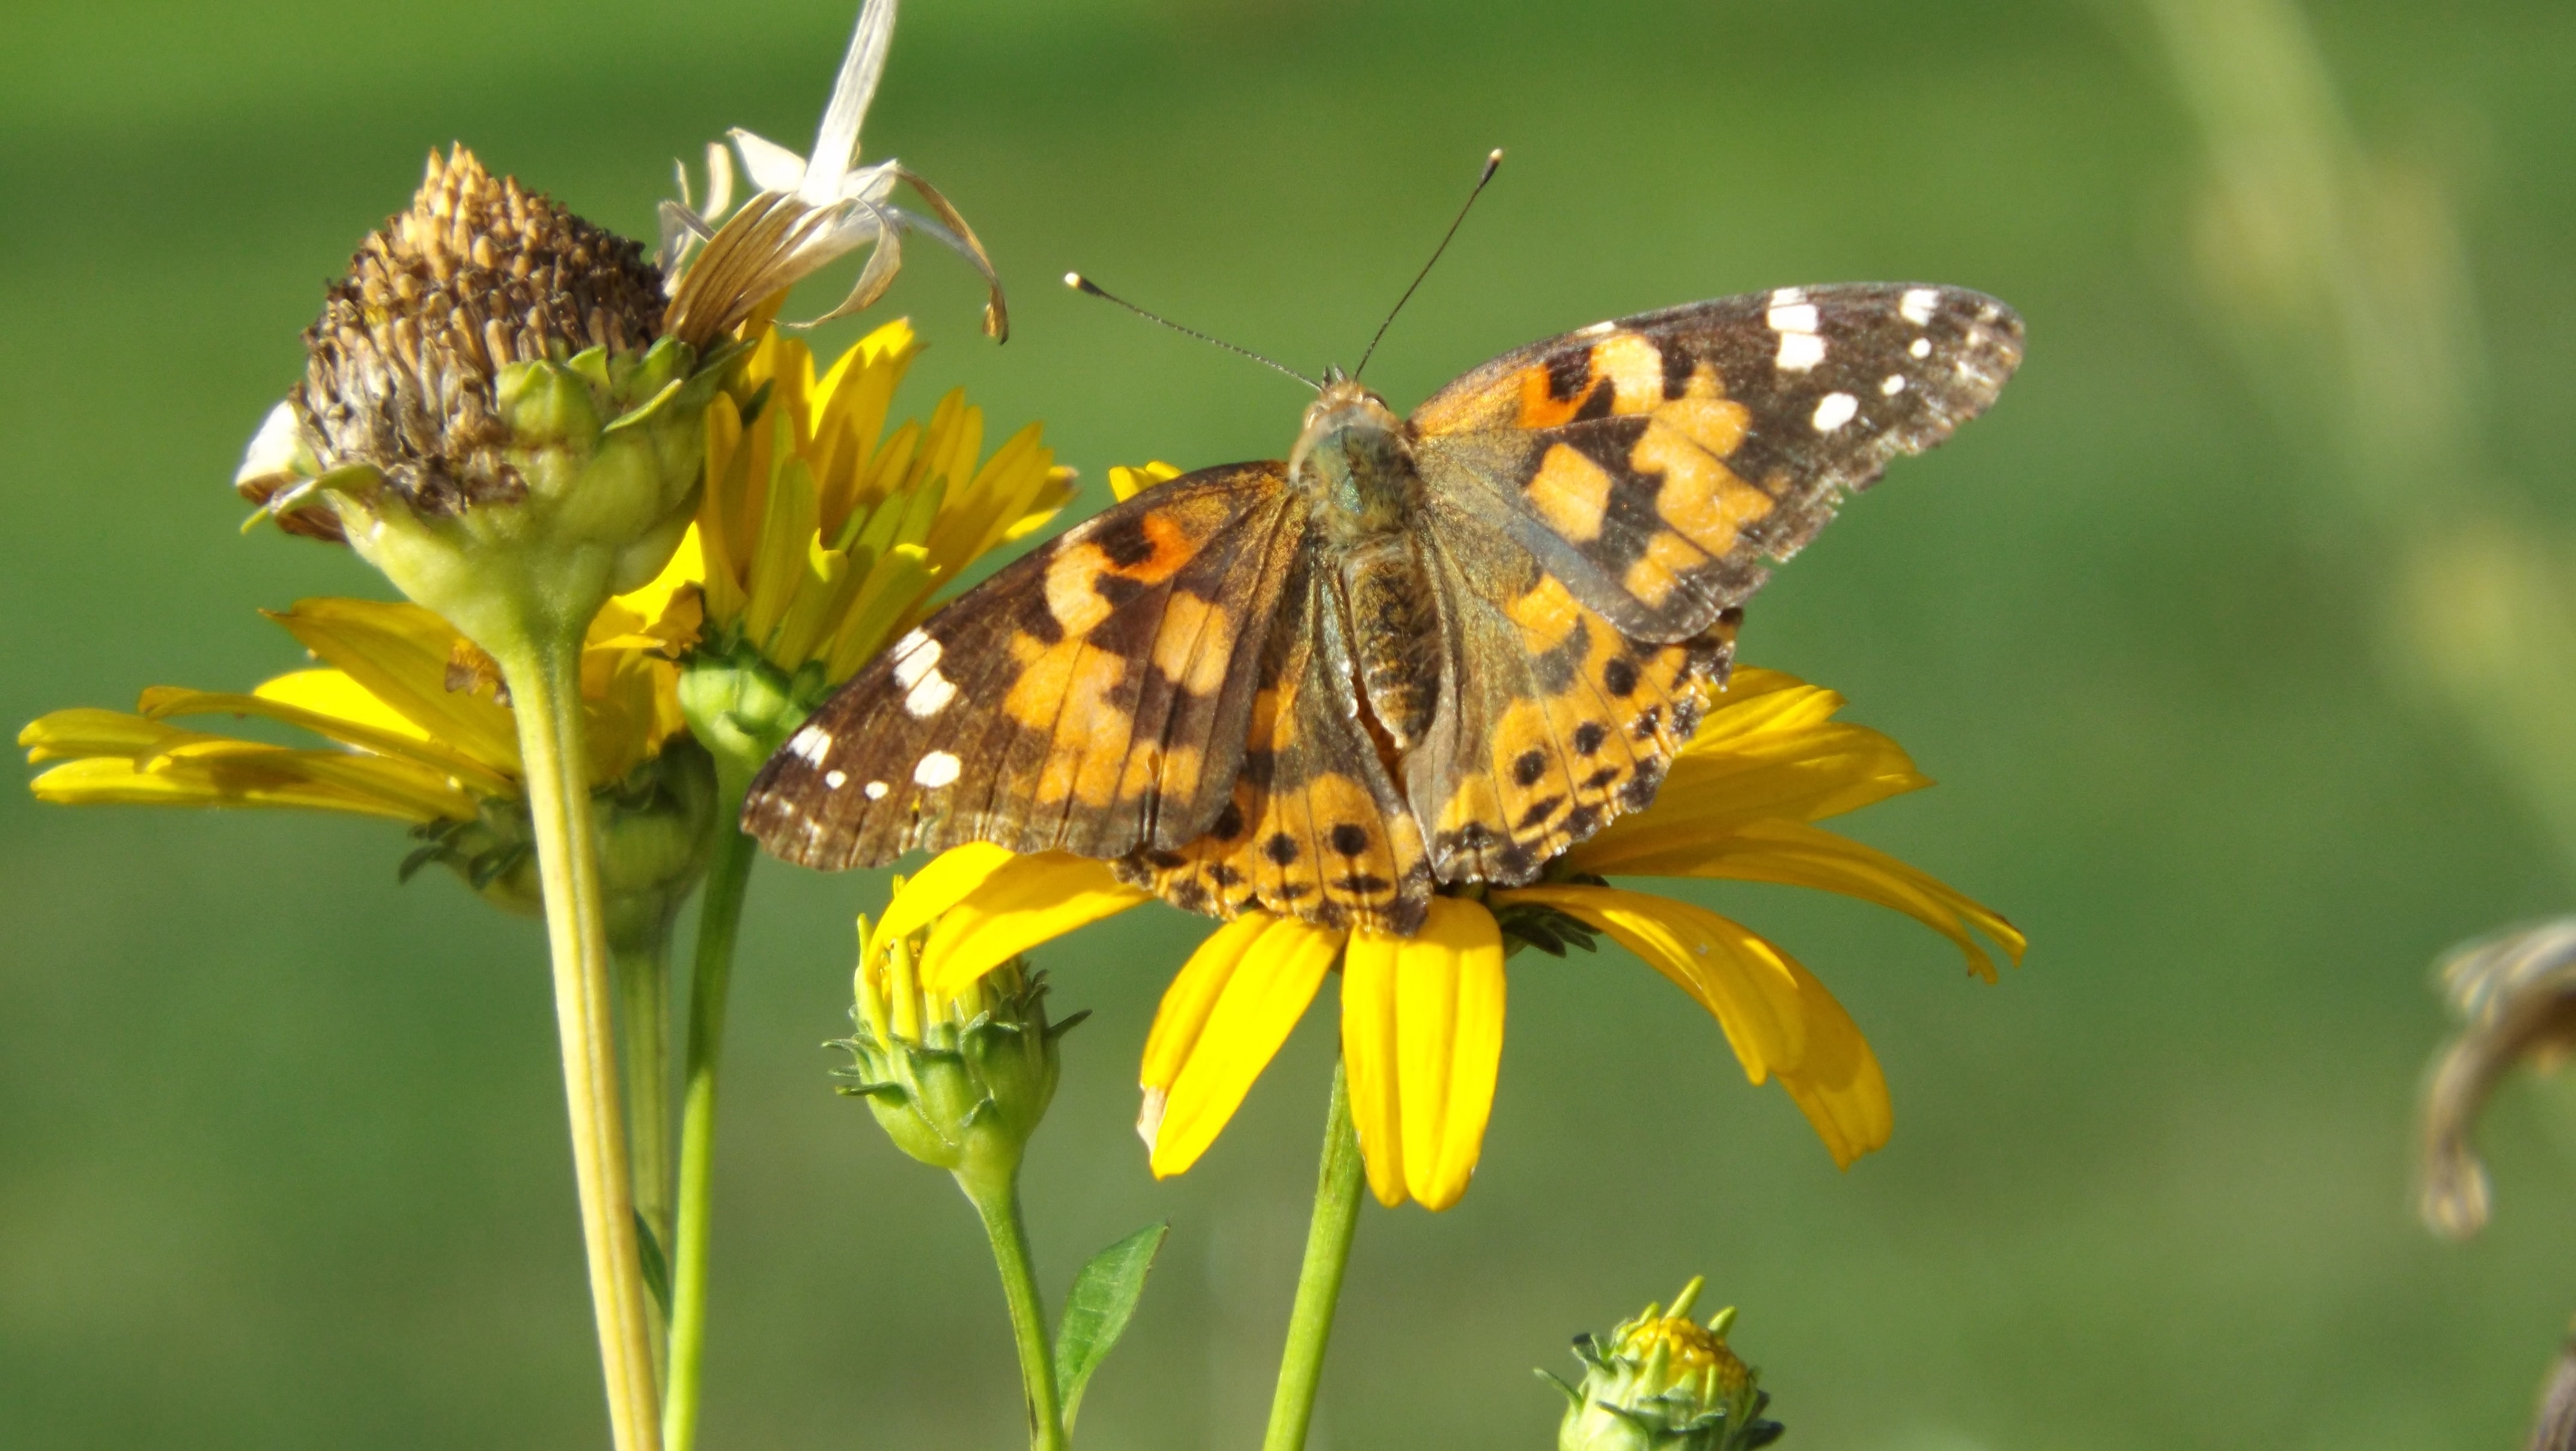
nature, plant, meadow, prairie, flower, animal, insect, butterfly, colorful, yellow, flora, fauna, invertebrate, wildflower, monarch butterfly, insects, nectar, pieridae, macro photography, arthropod, daisy family, pollinator, yellow daisy, moths and butterflies, lycaenid, brush footed butterfly, colias